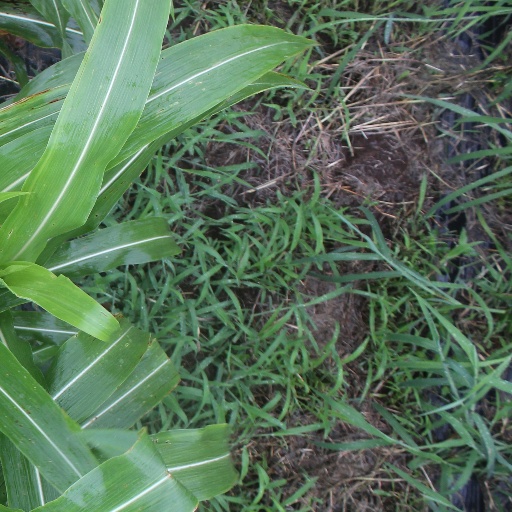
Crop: sorghum